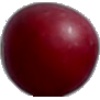
Label: Cherry Wax Red 1